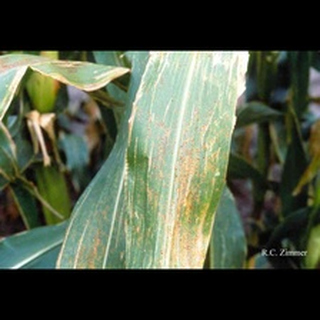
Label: corn_common_rust